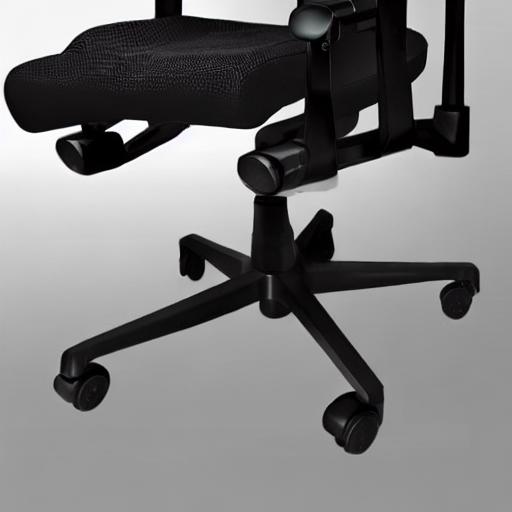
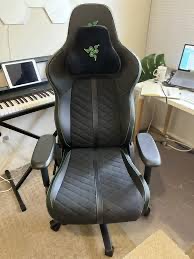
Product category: items_chair
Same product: no